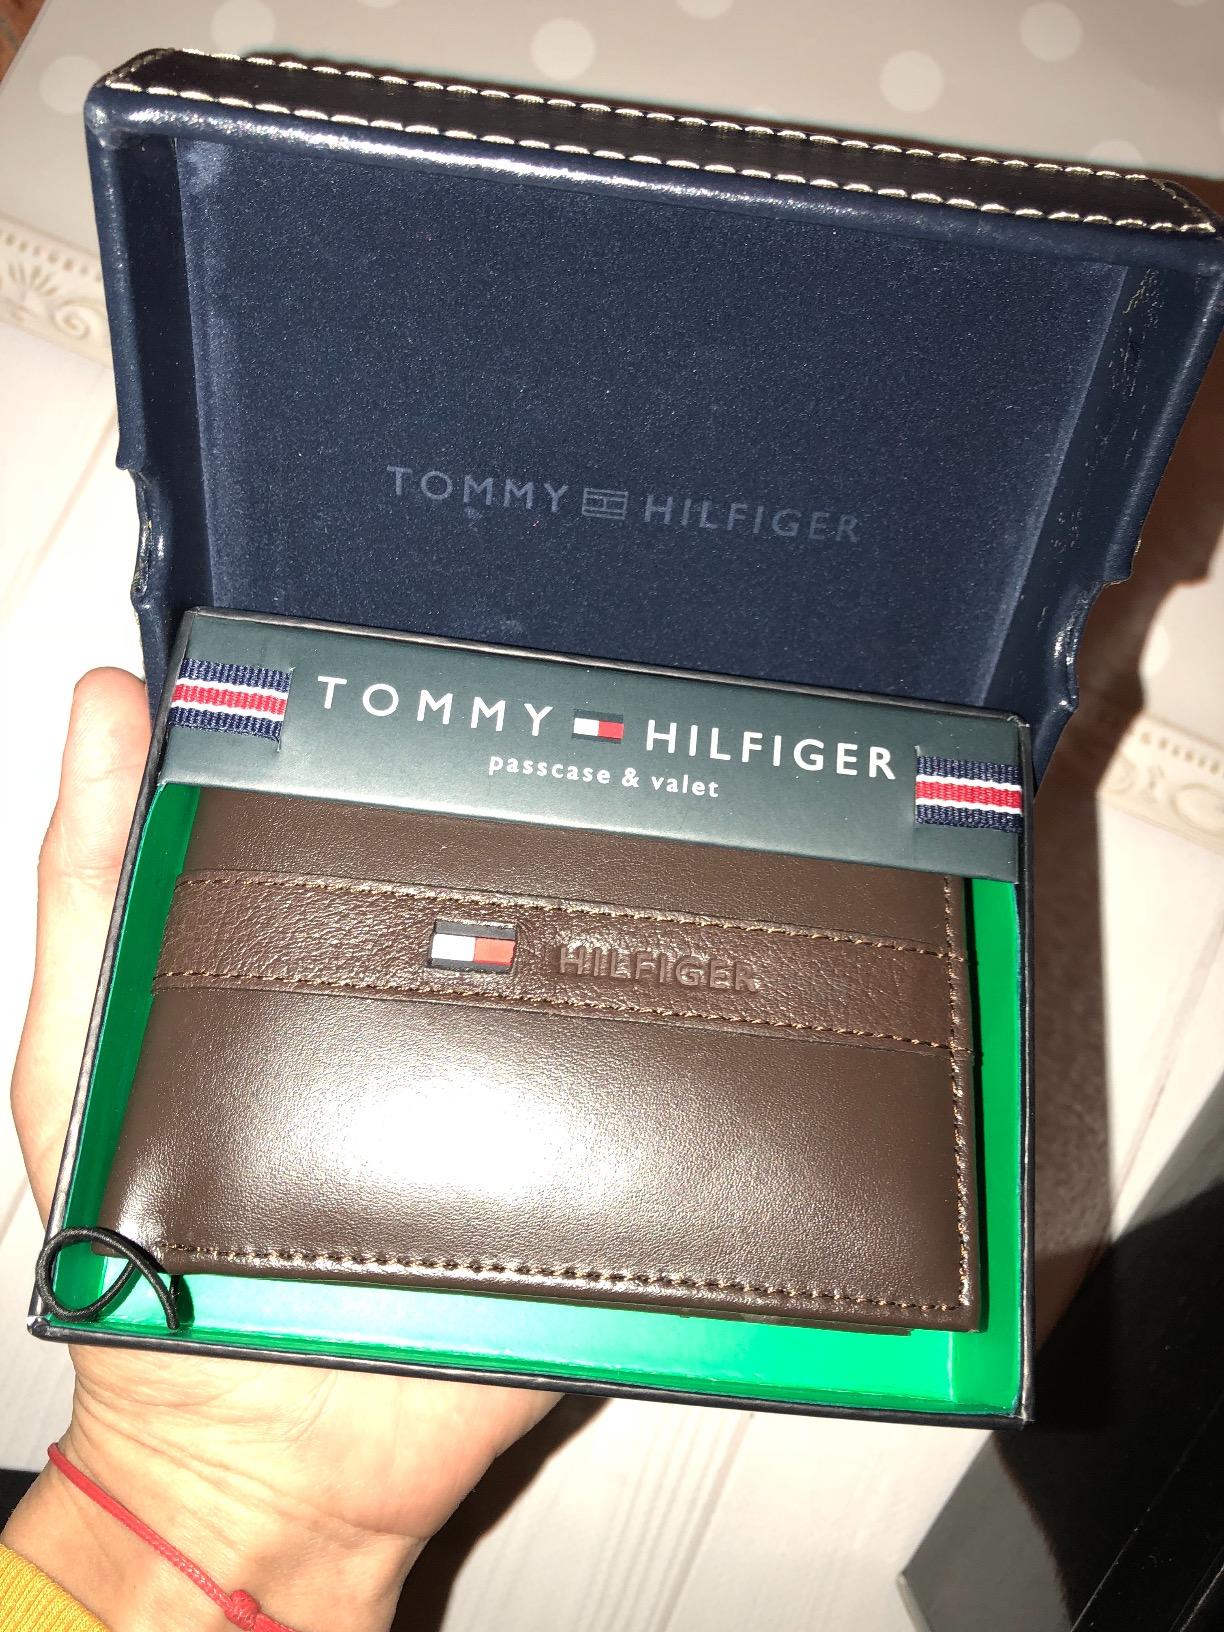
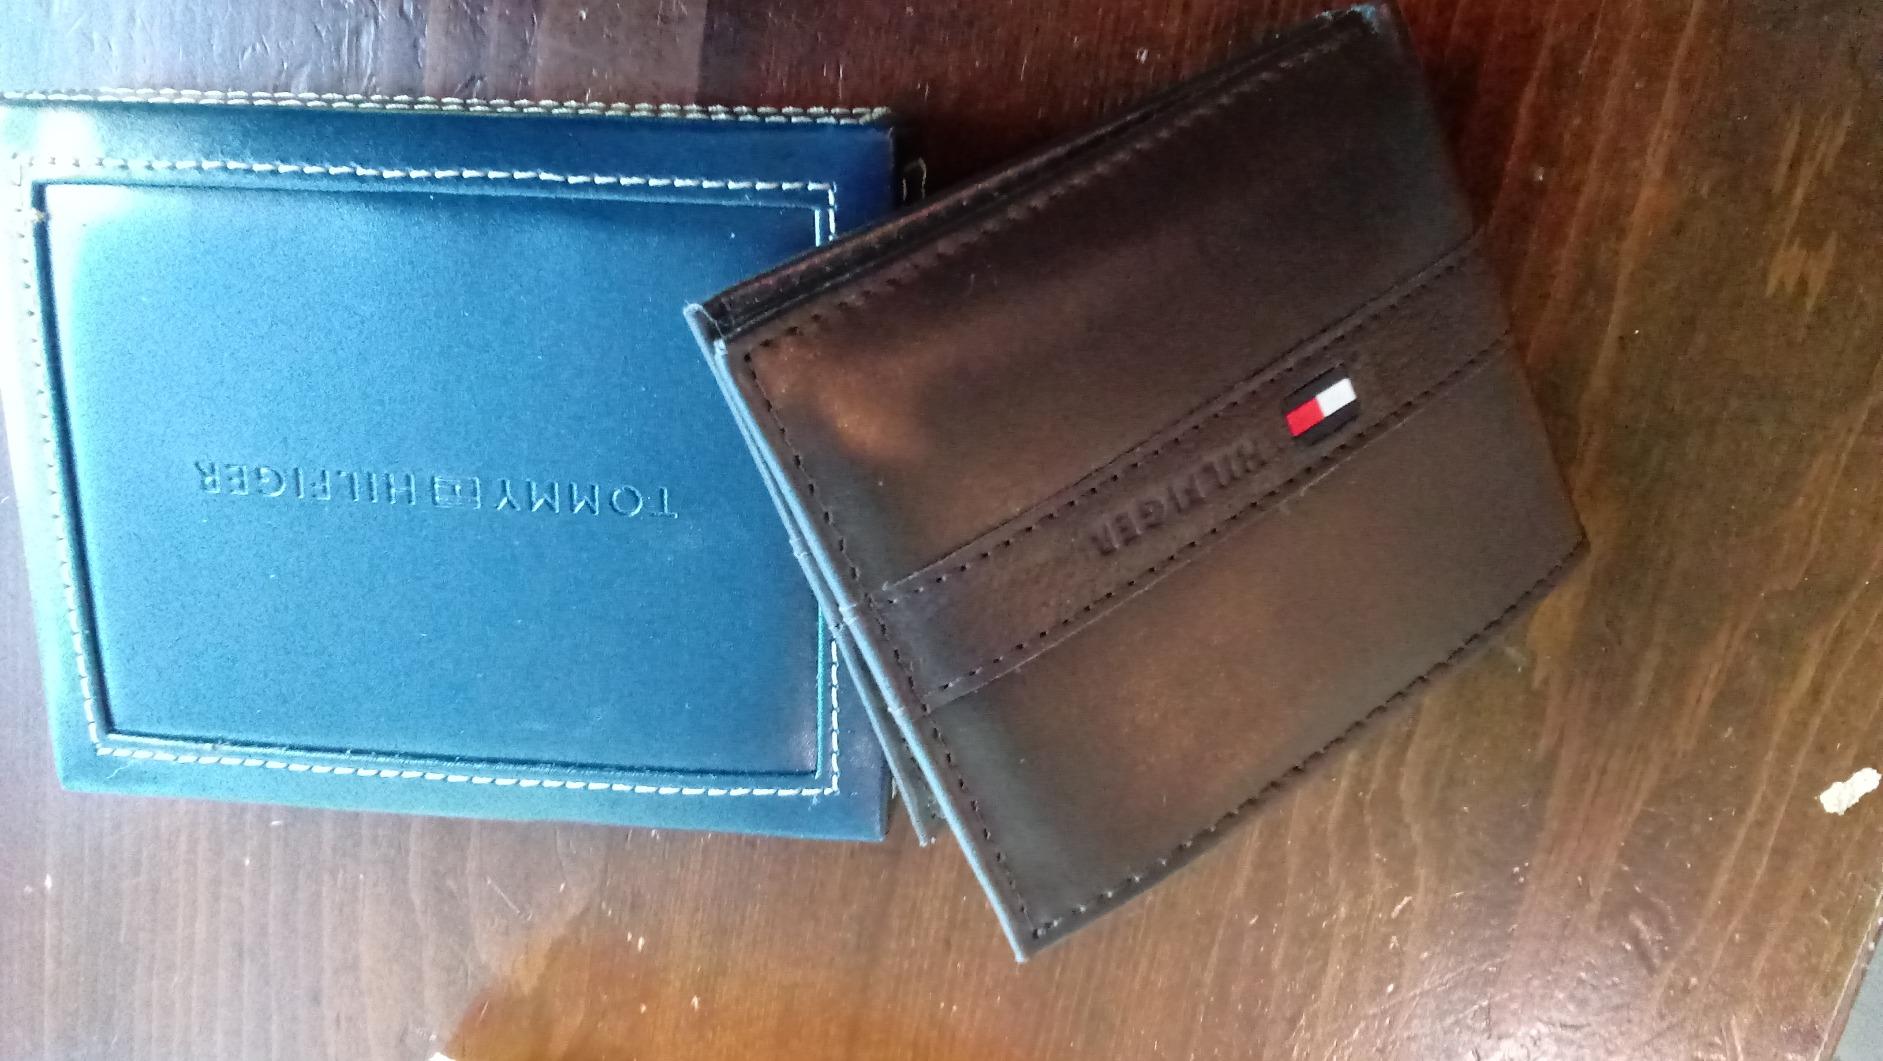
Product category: accessories_wallet
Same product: yes